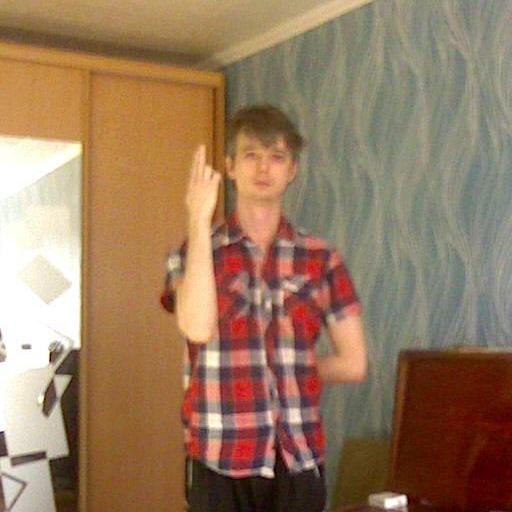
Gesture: two_up_inverted